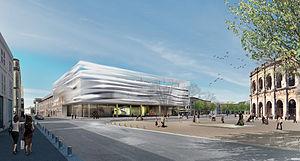
Vue d'ensemble du musée de la romanité.
Le musée de la Romanité de Nîmes est un musée situé face à l'amphithéâtre romain de Nîmes, dans le département du Gard et la région Occitanie. Il a ouvert le 2 juin 2018.